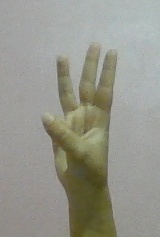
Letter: thaa